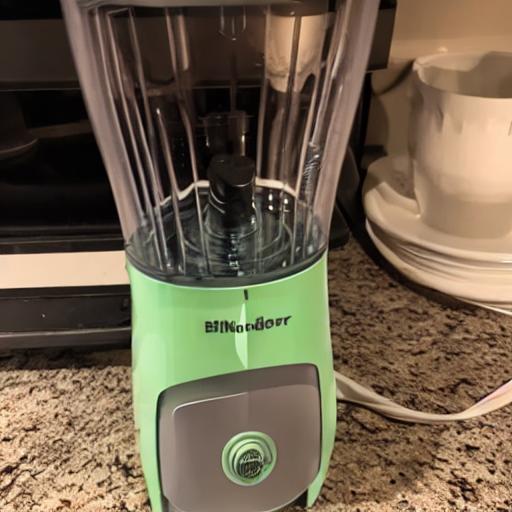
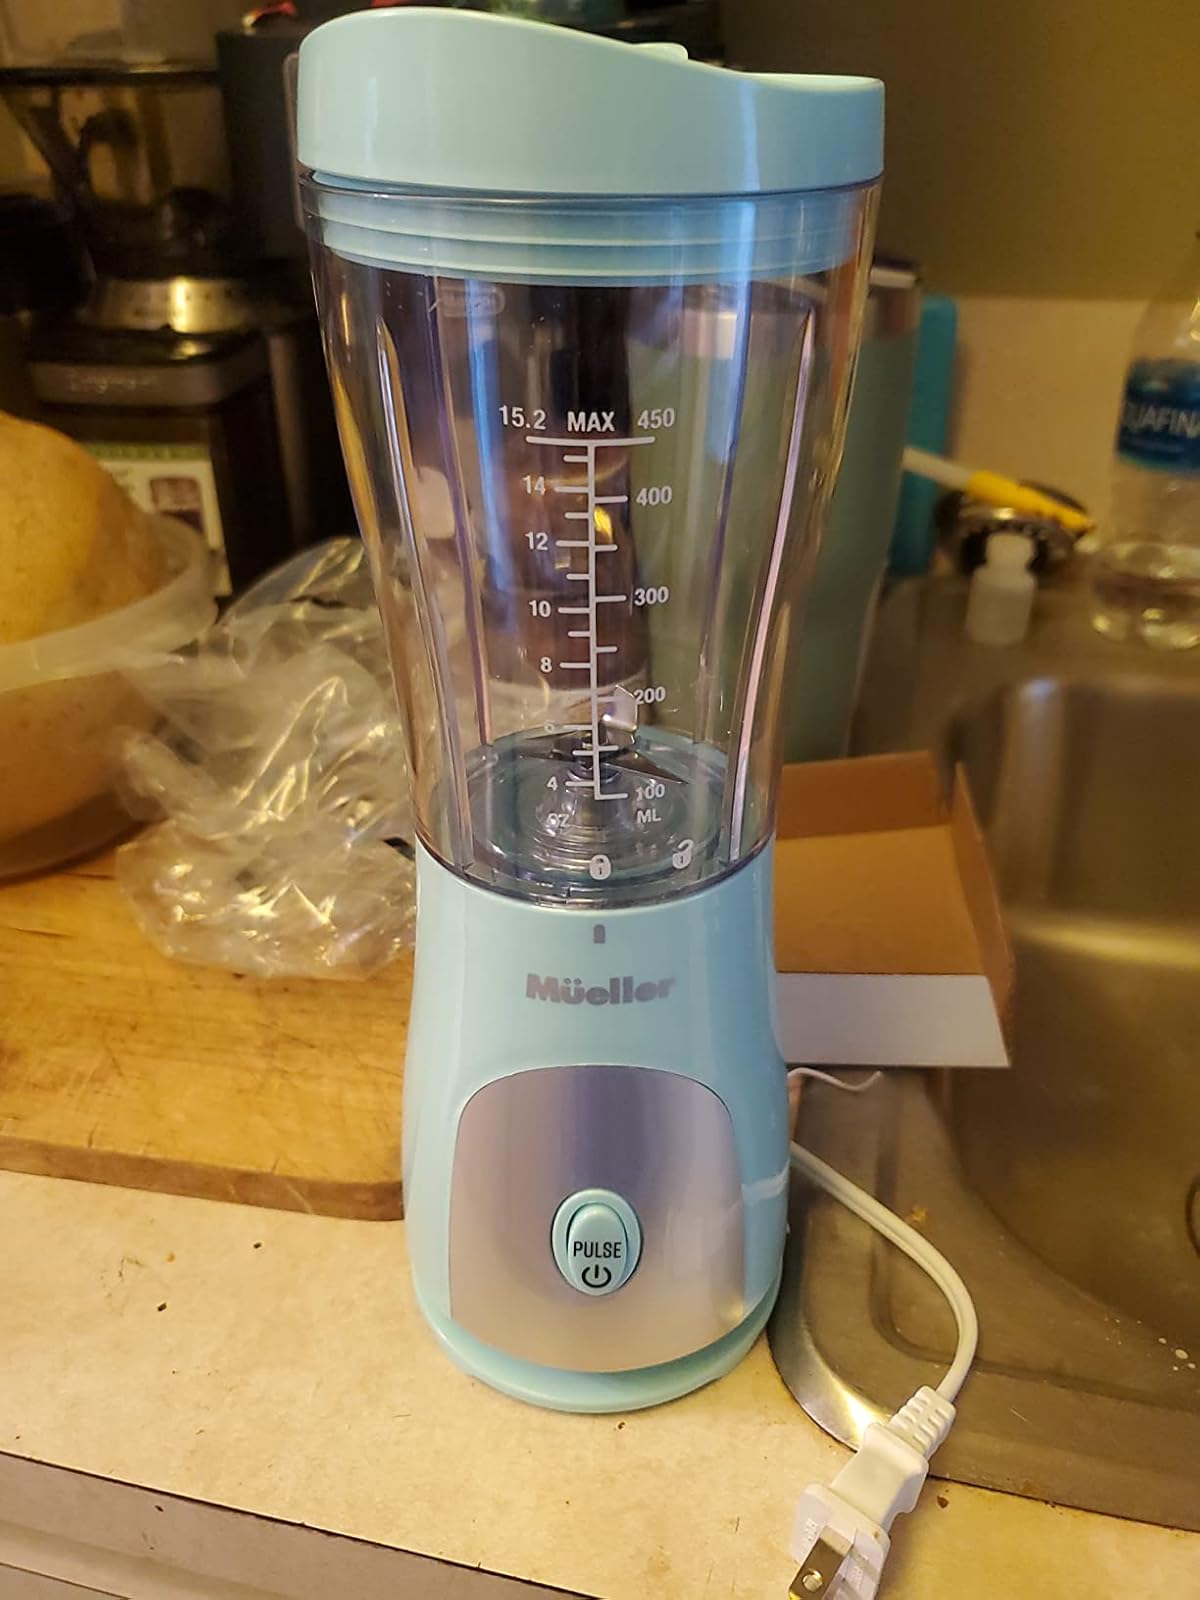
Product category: items_blender
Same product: no